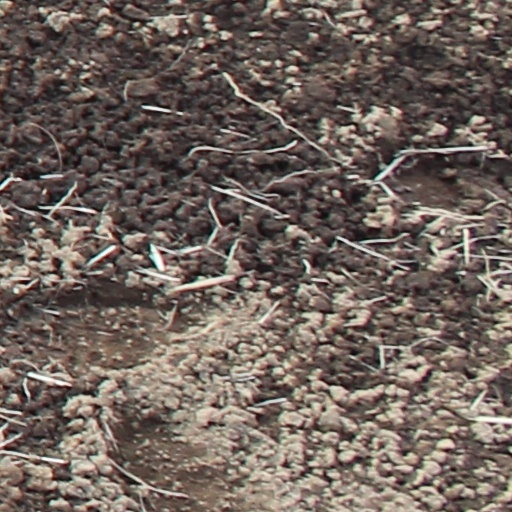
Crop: wheat